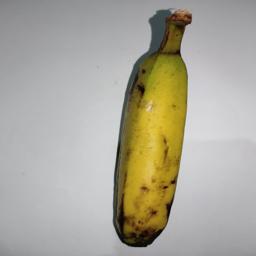
Banana variety: Sagor Kola